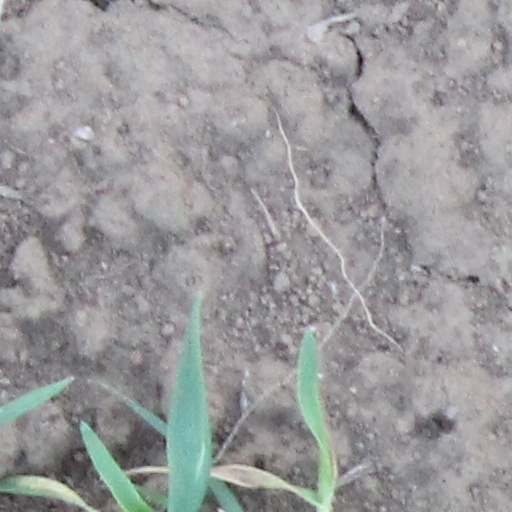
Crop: wheat